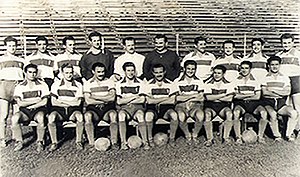
Club Deportivo Universidad Católica
Club Deportivo Universidad Católica er en chilensk fodboldklub fra hovedstaden Santiago. Klubben spiller i landets bedste liga, Primera División de Chile, og har hjemmebane på stadionet Estadio San Carlos de Apoquindo. Klubben blev grundlagt den 21. april 1937, og har siden da vundet ti mesterskaber, fem pokaltitler og én udgave af Copa Interamericana.